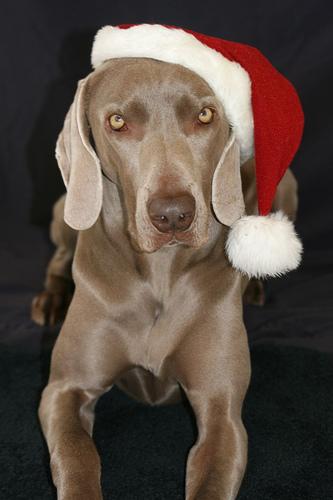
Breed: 235-n000096-Weimaraner